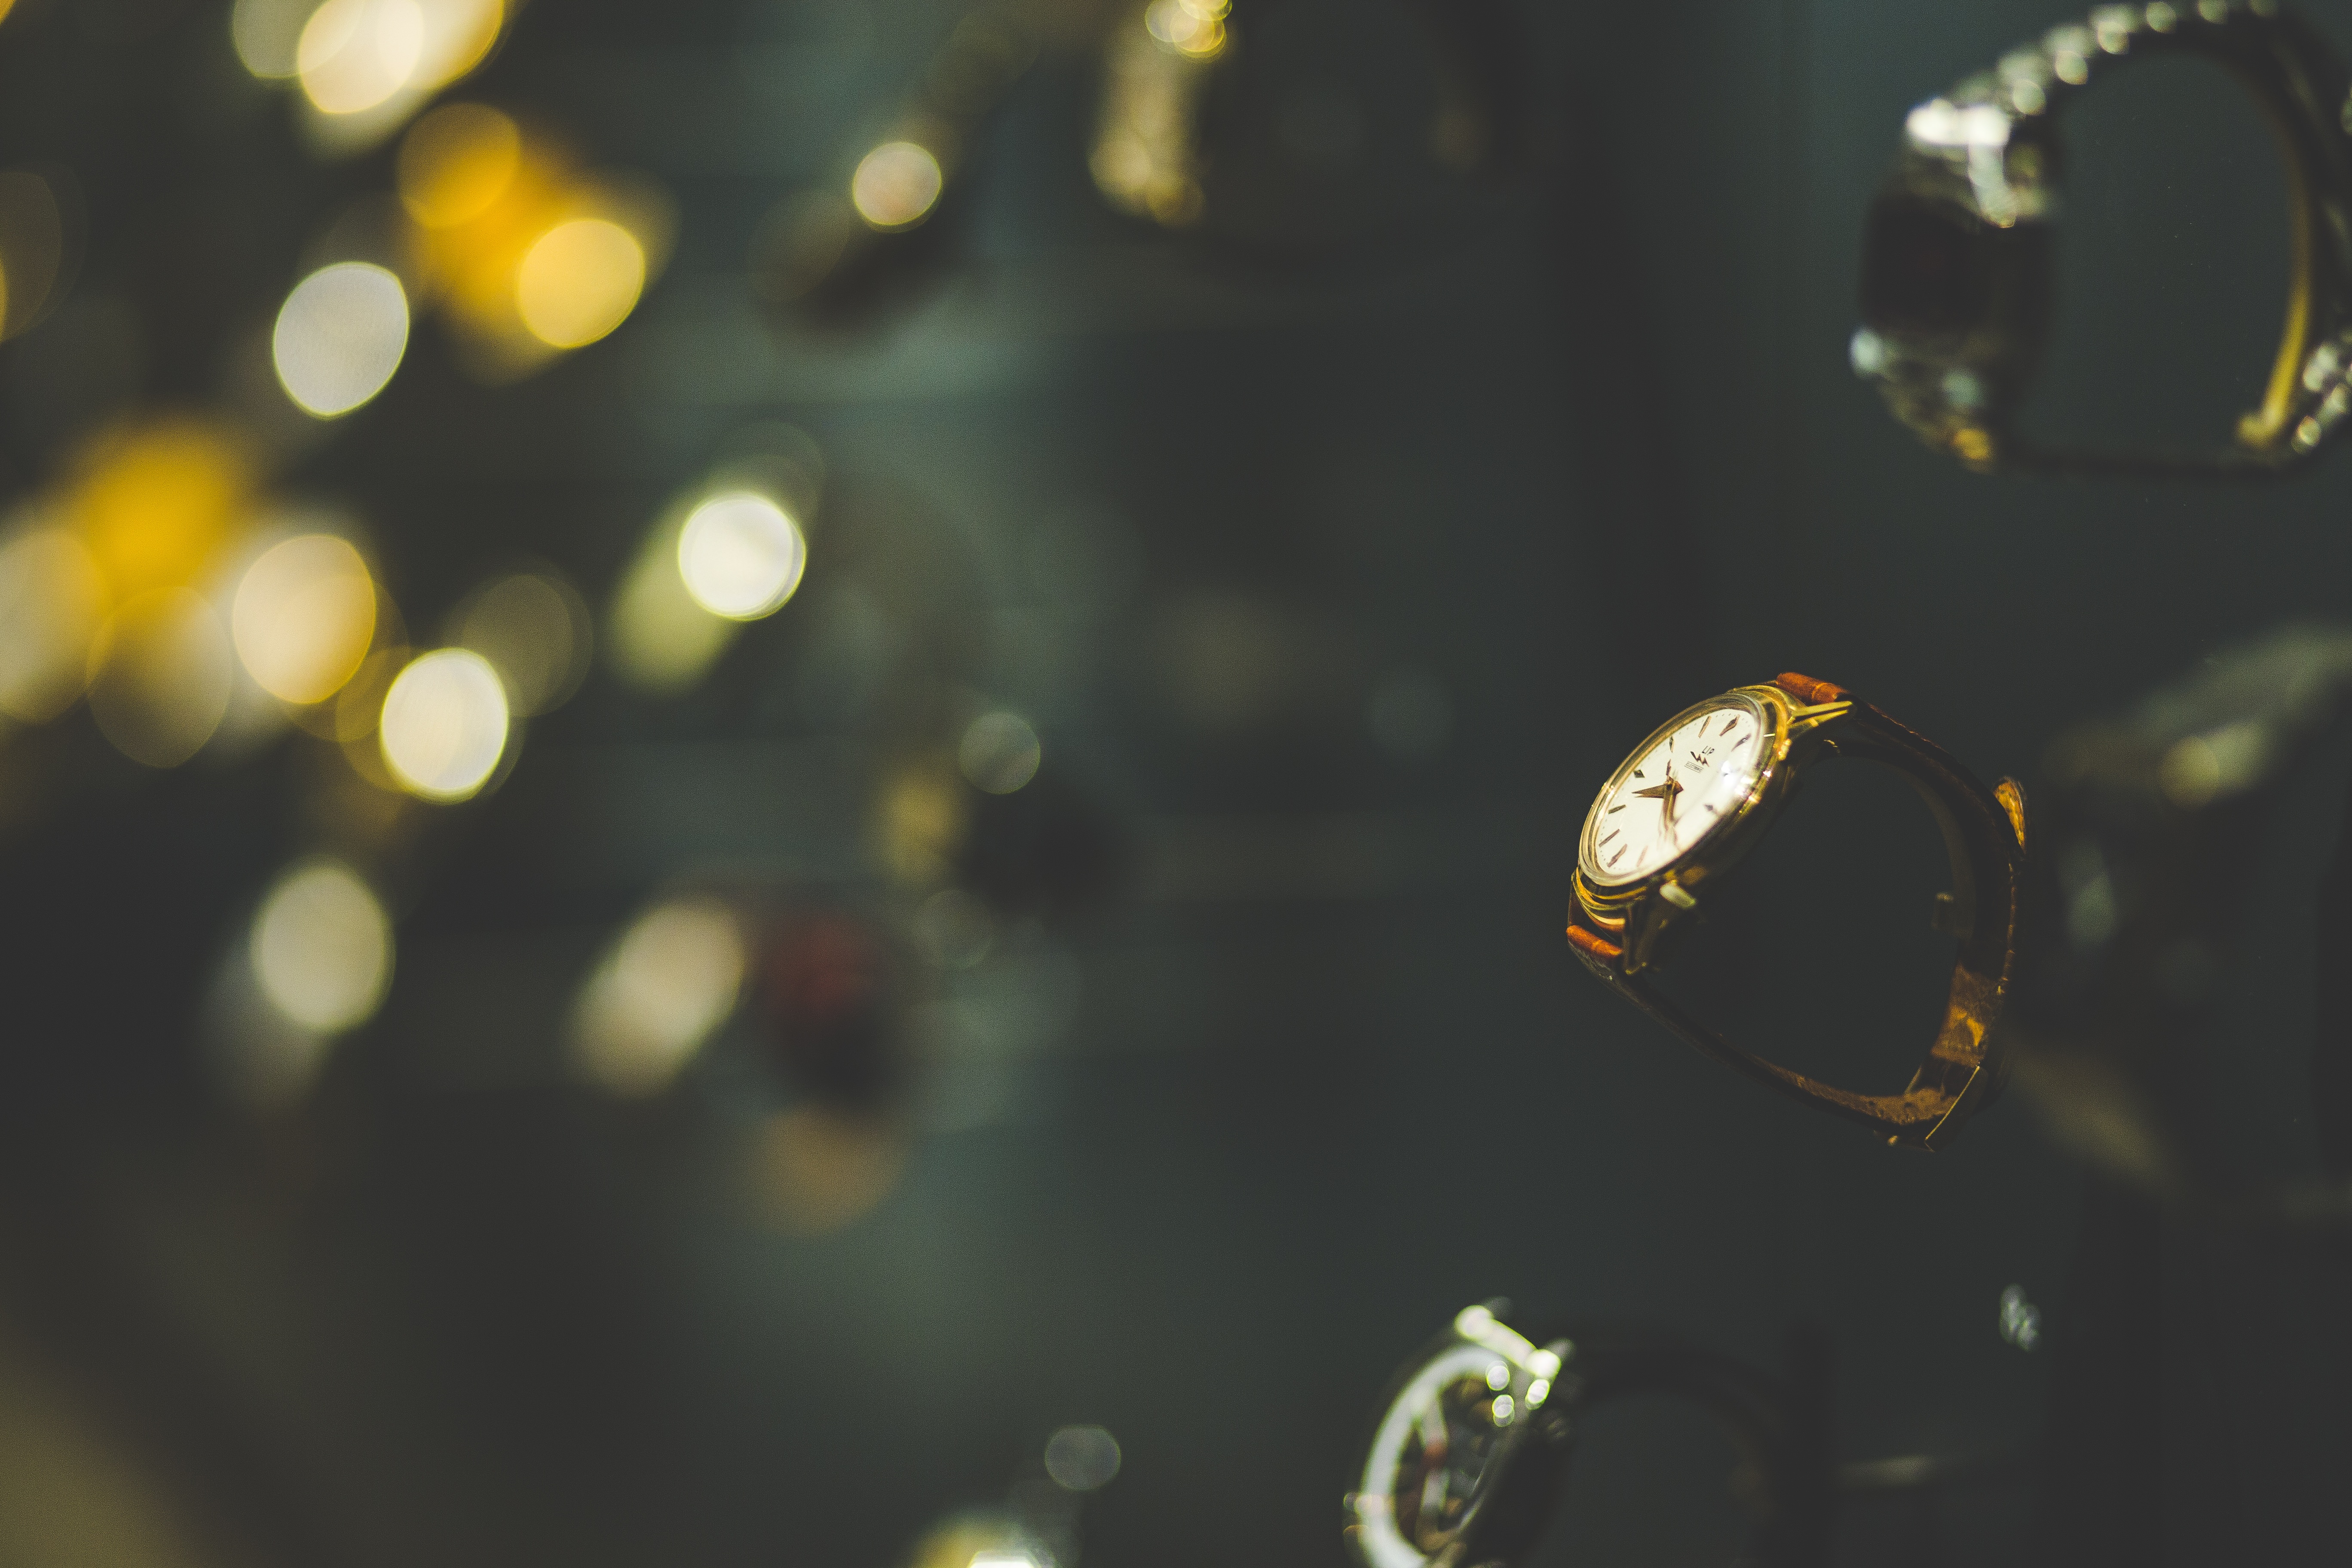
nature, branch, drop, dew, light, bokeh, photography, sunlight, leaf, flower, time, dark, reflection, insect, yellow, blurred, invertebrate, close up, gold, wristwatch, moisture, macro photography, watches, Analog watch